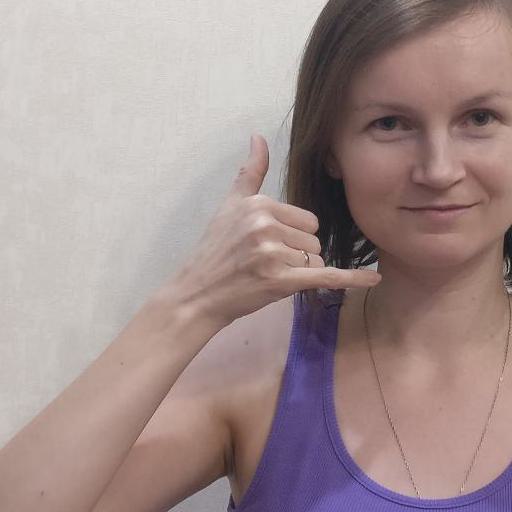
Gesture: call